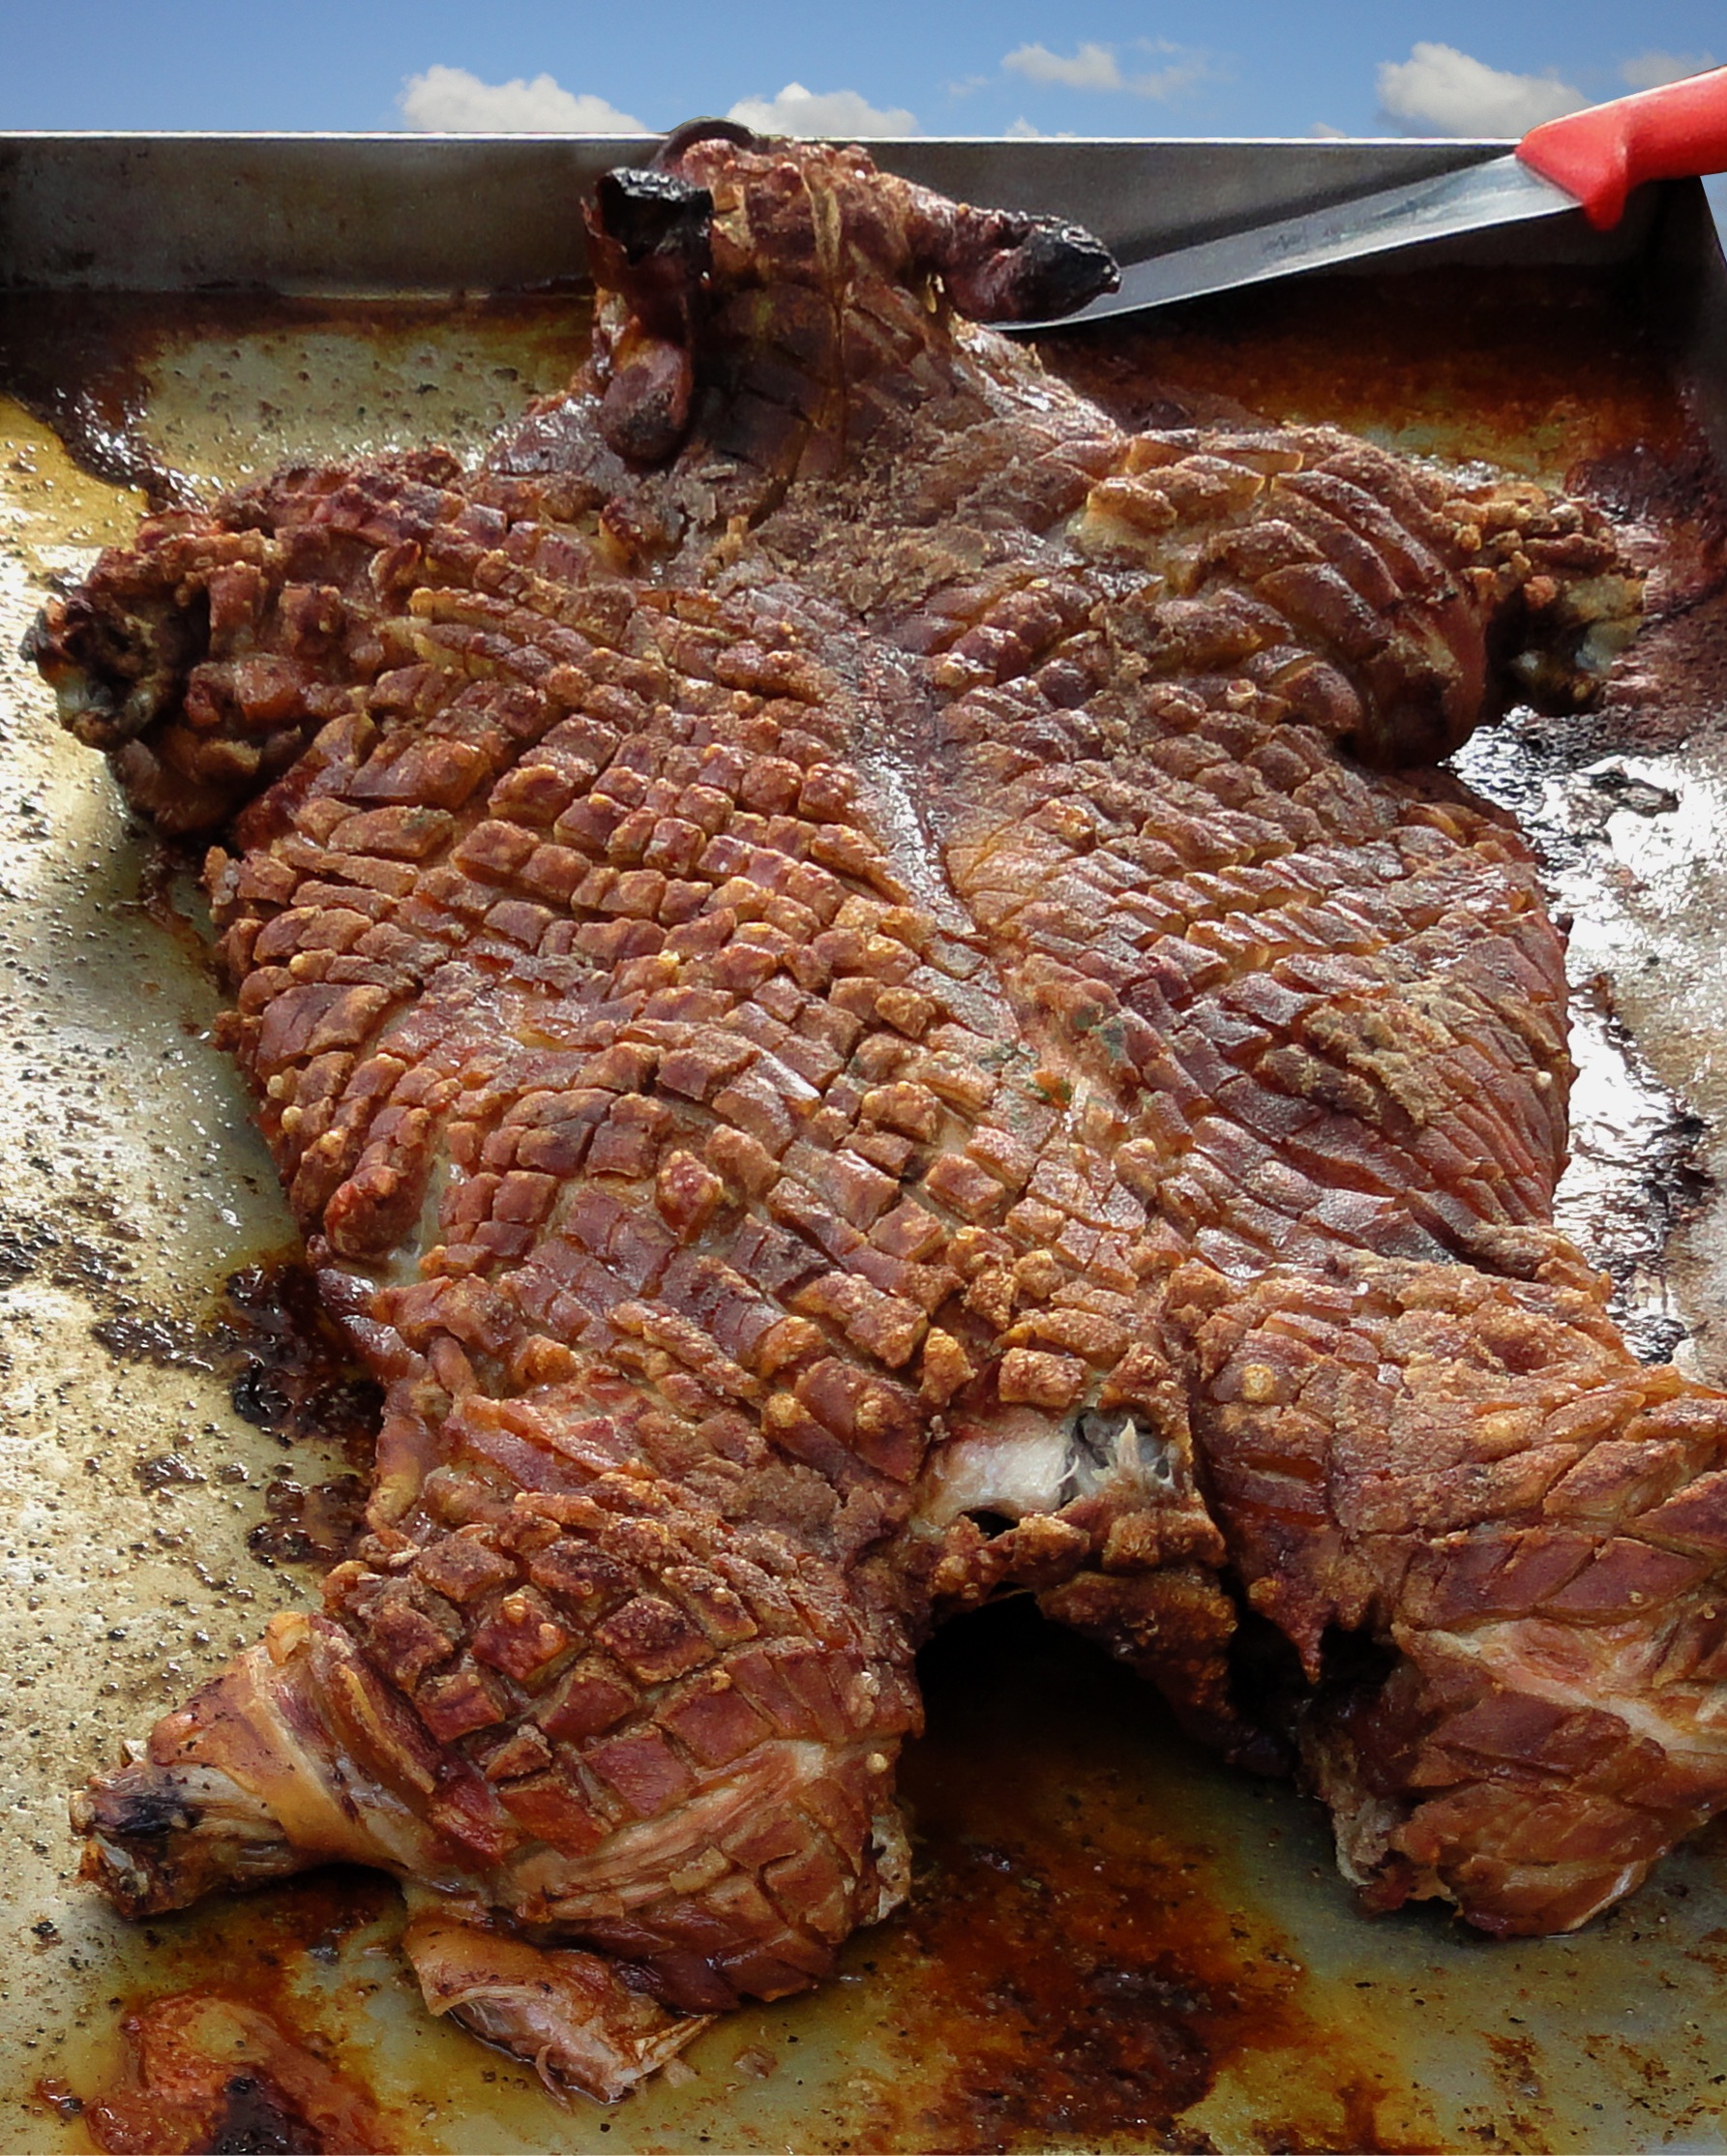
dish, food, eat, meat, barbecue, pork, delicious, steak, buffet, crust, fry, pig, roasting, grilled, grilling, suckling pig, animal source foods, brisket, lechon, lamb and mutton, churrasco food, carne asada